Weissenhof chair

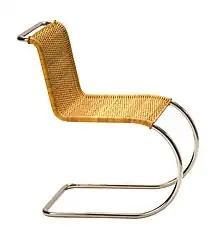
Weissenhof chair (1927)

The Weissenhof chair (also called MR 10 or MR 20) is a chair designed by the German architect and designer Ludwig Mies van der Rohe, in 1927. This first, springy cantilever chair was shown at the Weissenhofsiedlung Exhibition in 1927. It was made of 25 mm steel tube and with a wicker framework proposed by Lilly Reich. The MR20 version has forearms.